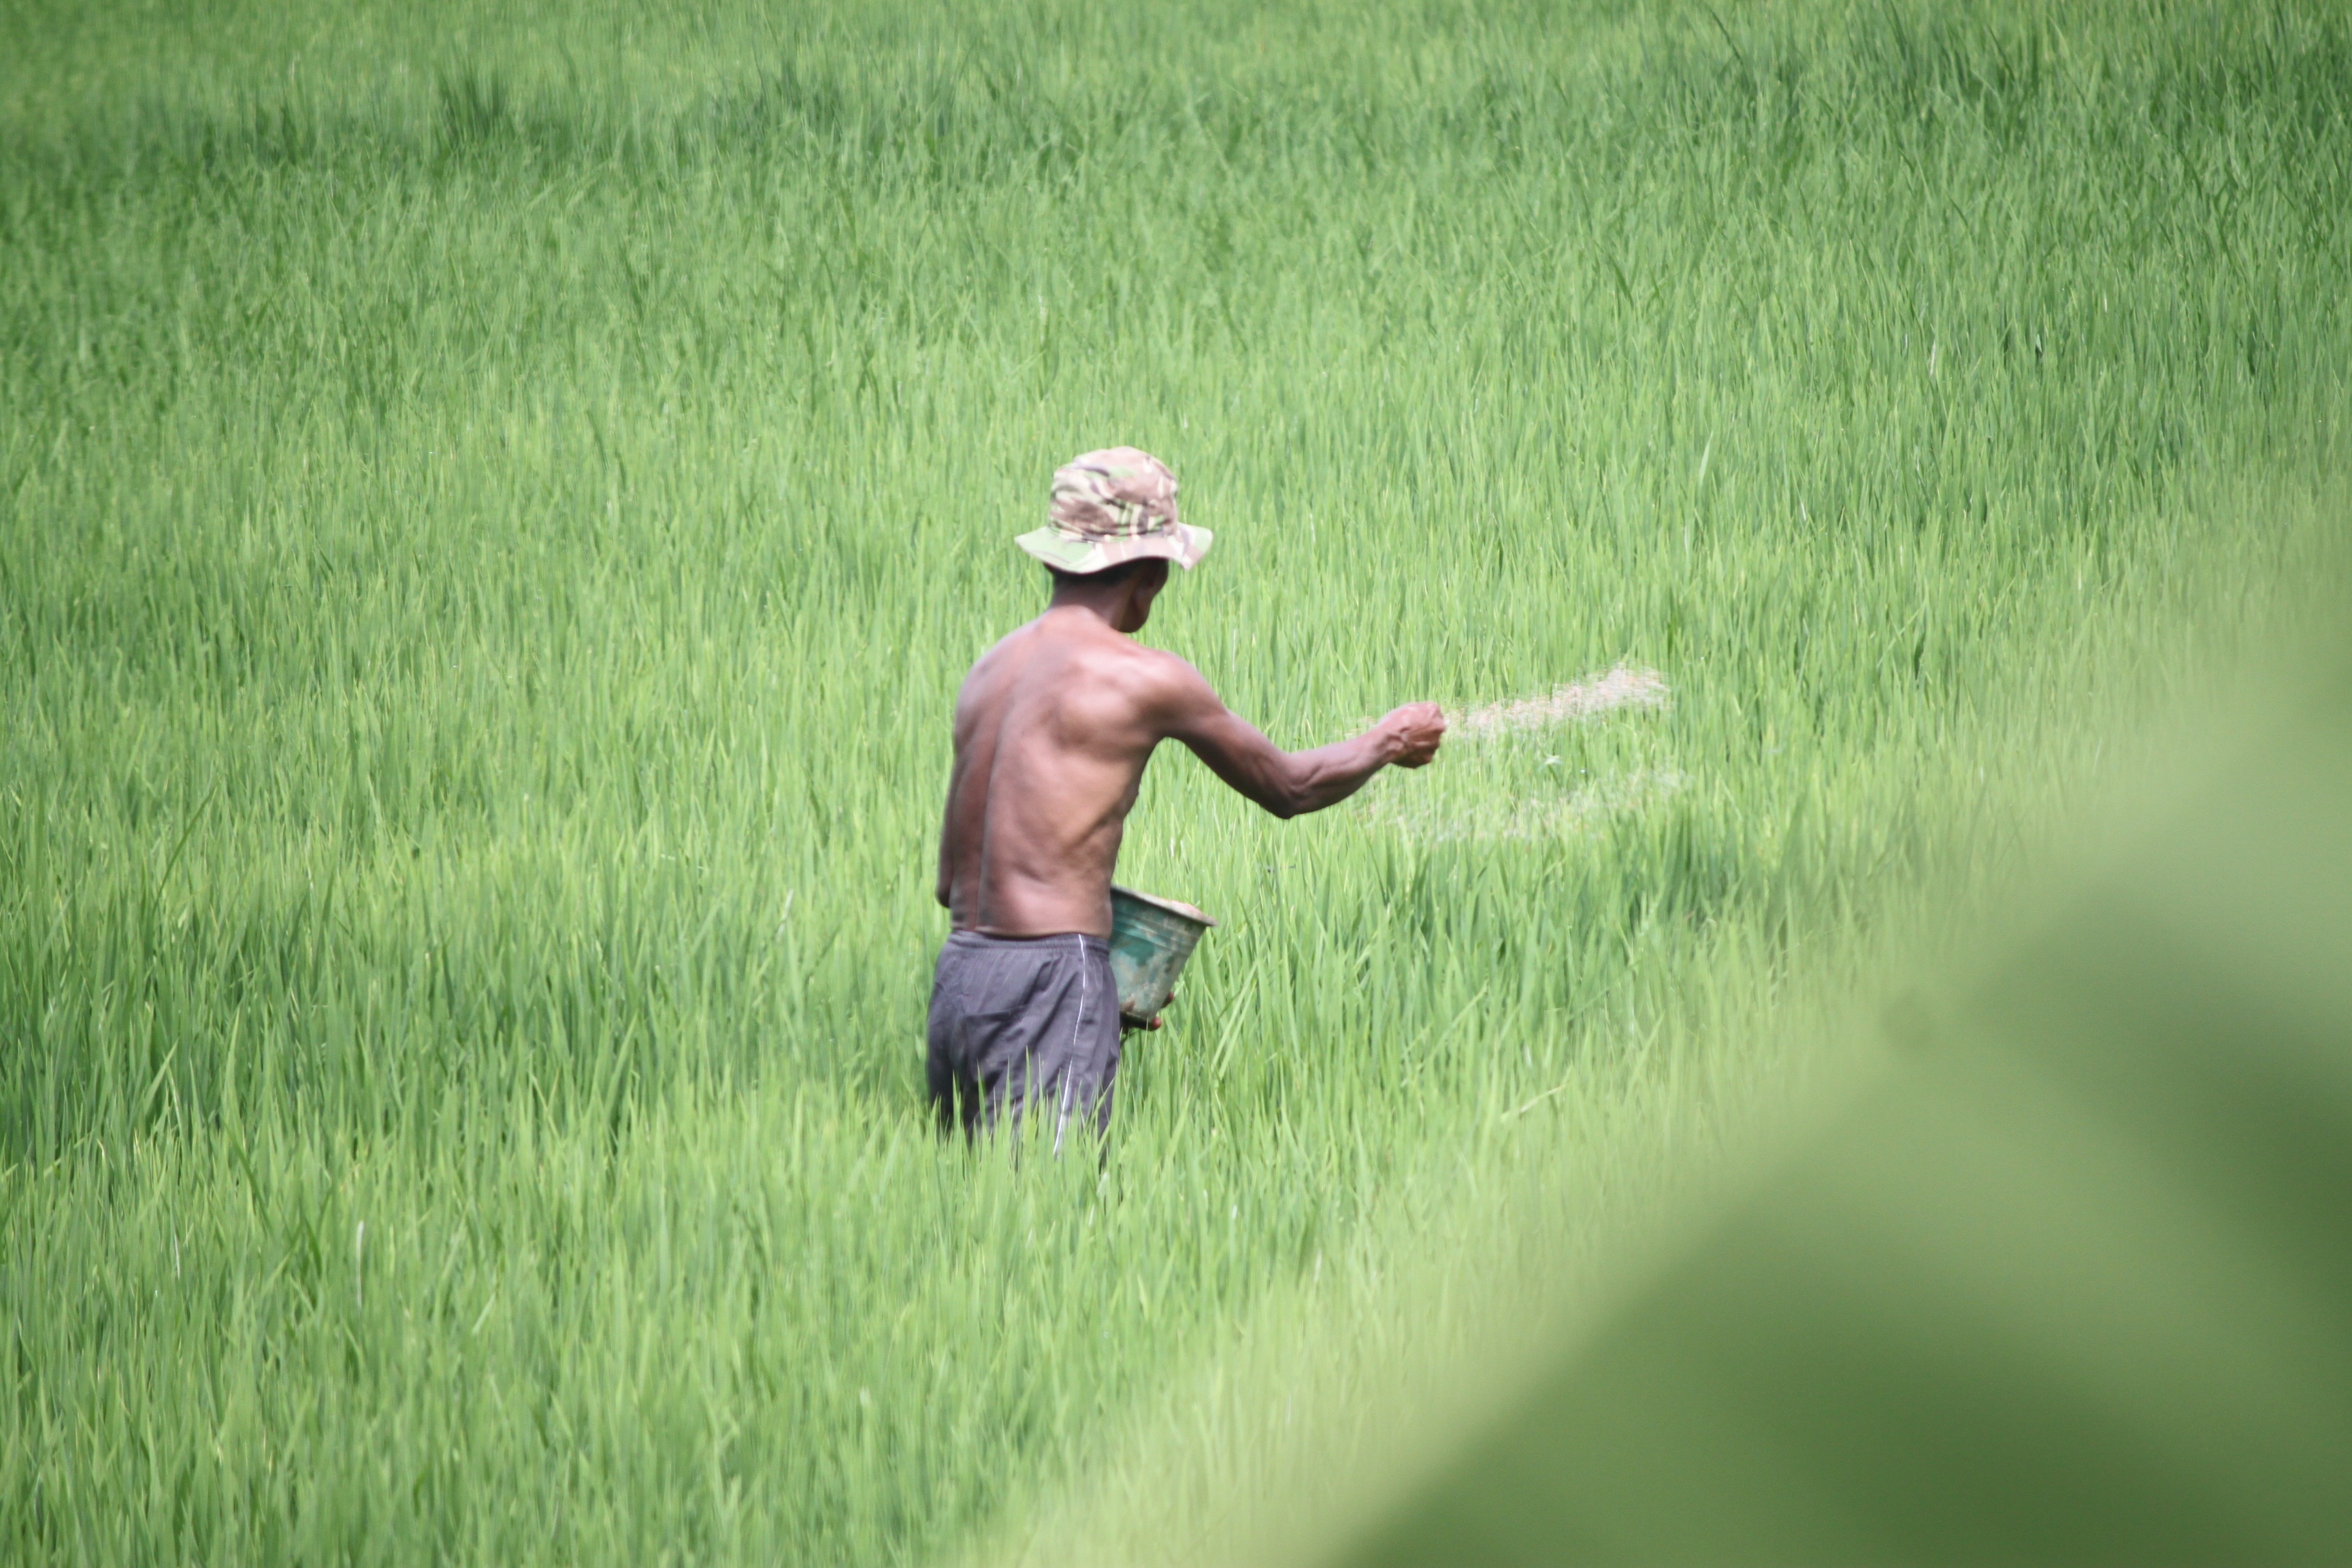
nature, grass, plant, field, lawn, meadow, prairie, rural, green, crop, agriculture, farmer, grassland, paddy field, padi, grass family